Mammalia in the 10th edition of Systema Naturae

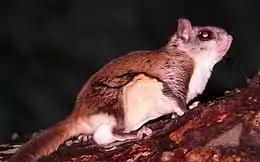
A southern flying squirrel

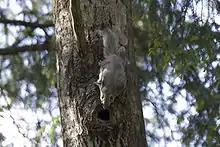
A Siberian flying squirrel

Pecora do not have upper, not many lower cutting fore-teeth, hoofed, cloven feet, and feed on herbs which they pluck, chewing the cud; four stomachs, a paunch for macerating and ruminating food, a bonnet for reticulating and receiving it, an omasus or maniplies of numerous folds for digesting it, and an abomasus or caille, fasciate, for giving it acescency and preventing putrefaction.